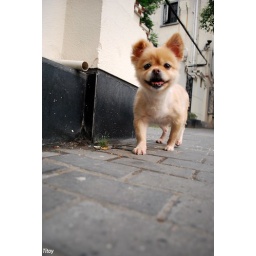
Little dog in the street